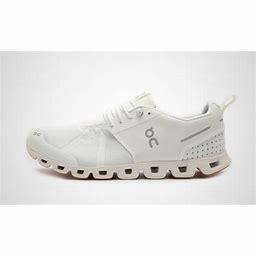
Brand: ON
Model: Cloud Terry